Foreign policy of the Jimmy Carter administration

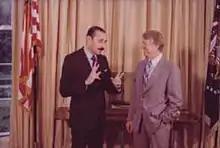
Argentine junta leader Jorge Rafael Videla meeting U.S. President Jimmy Carter in September 1977

Since the 1960s, Panama had called for the United States to cede control of the Panama Canal. The bipartisan national policy of turning over the Canal to Panama had been established by presidents Johnson, Nixon, and Ford, but negotiations had dragged on for a dozen years. Carter made the cession of the Panama Canal a priority, believing it would implement his call for a moral cleaning of American foreign policy and win approval across Latin America as a gracious apology for American wrongdoing. He also feared that another postponement of negotiations might precipitate violent upheaval in Panama, which could damage or block the canal.